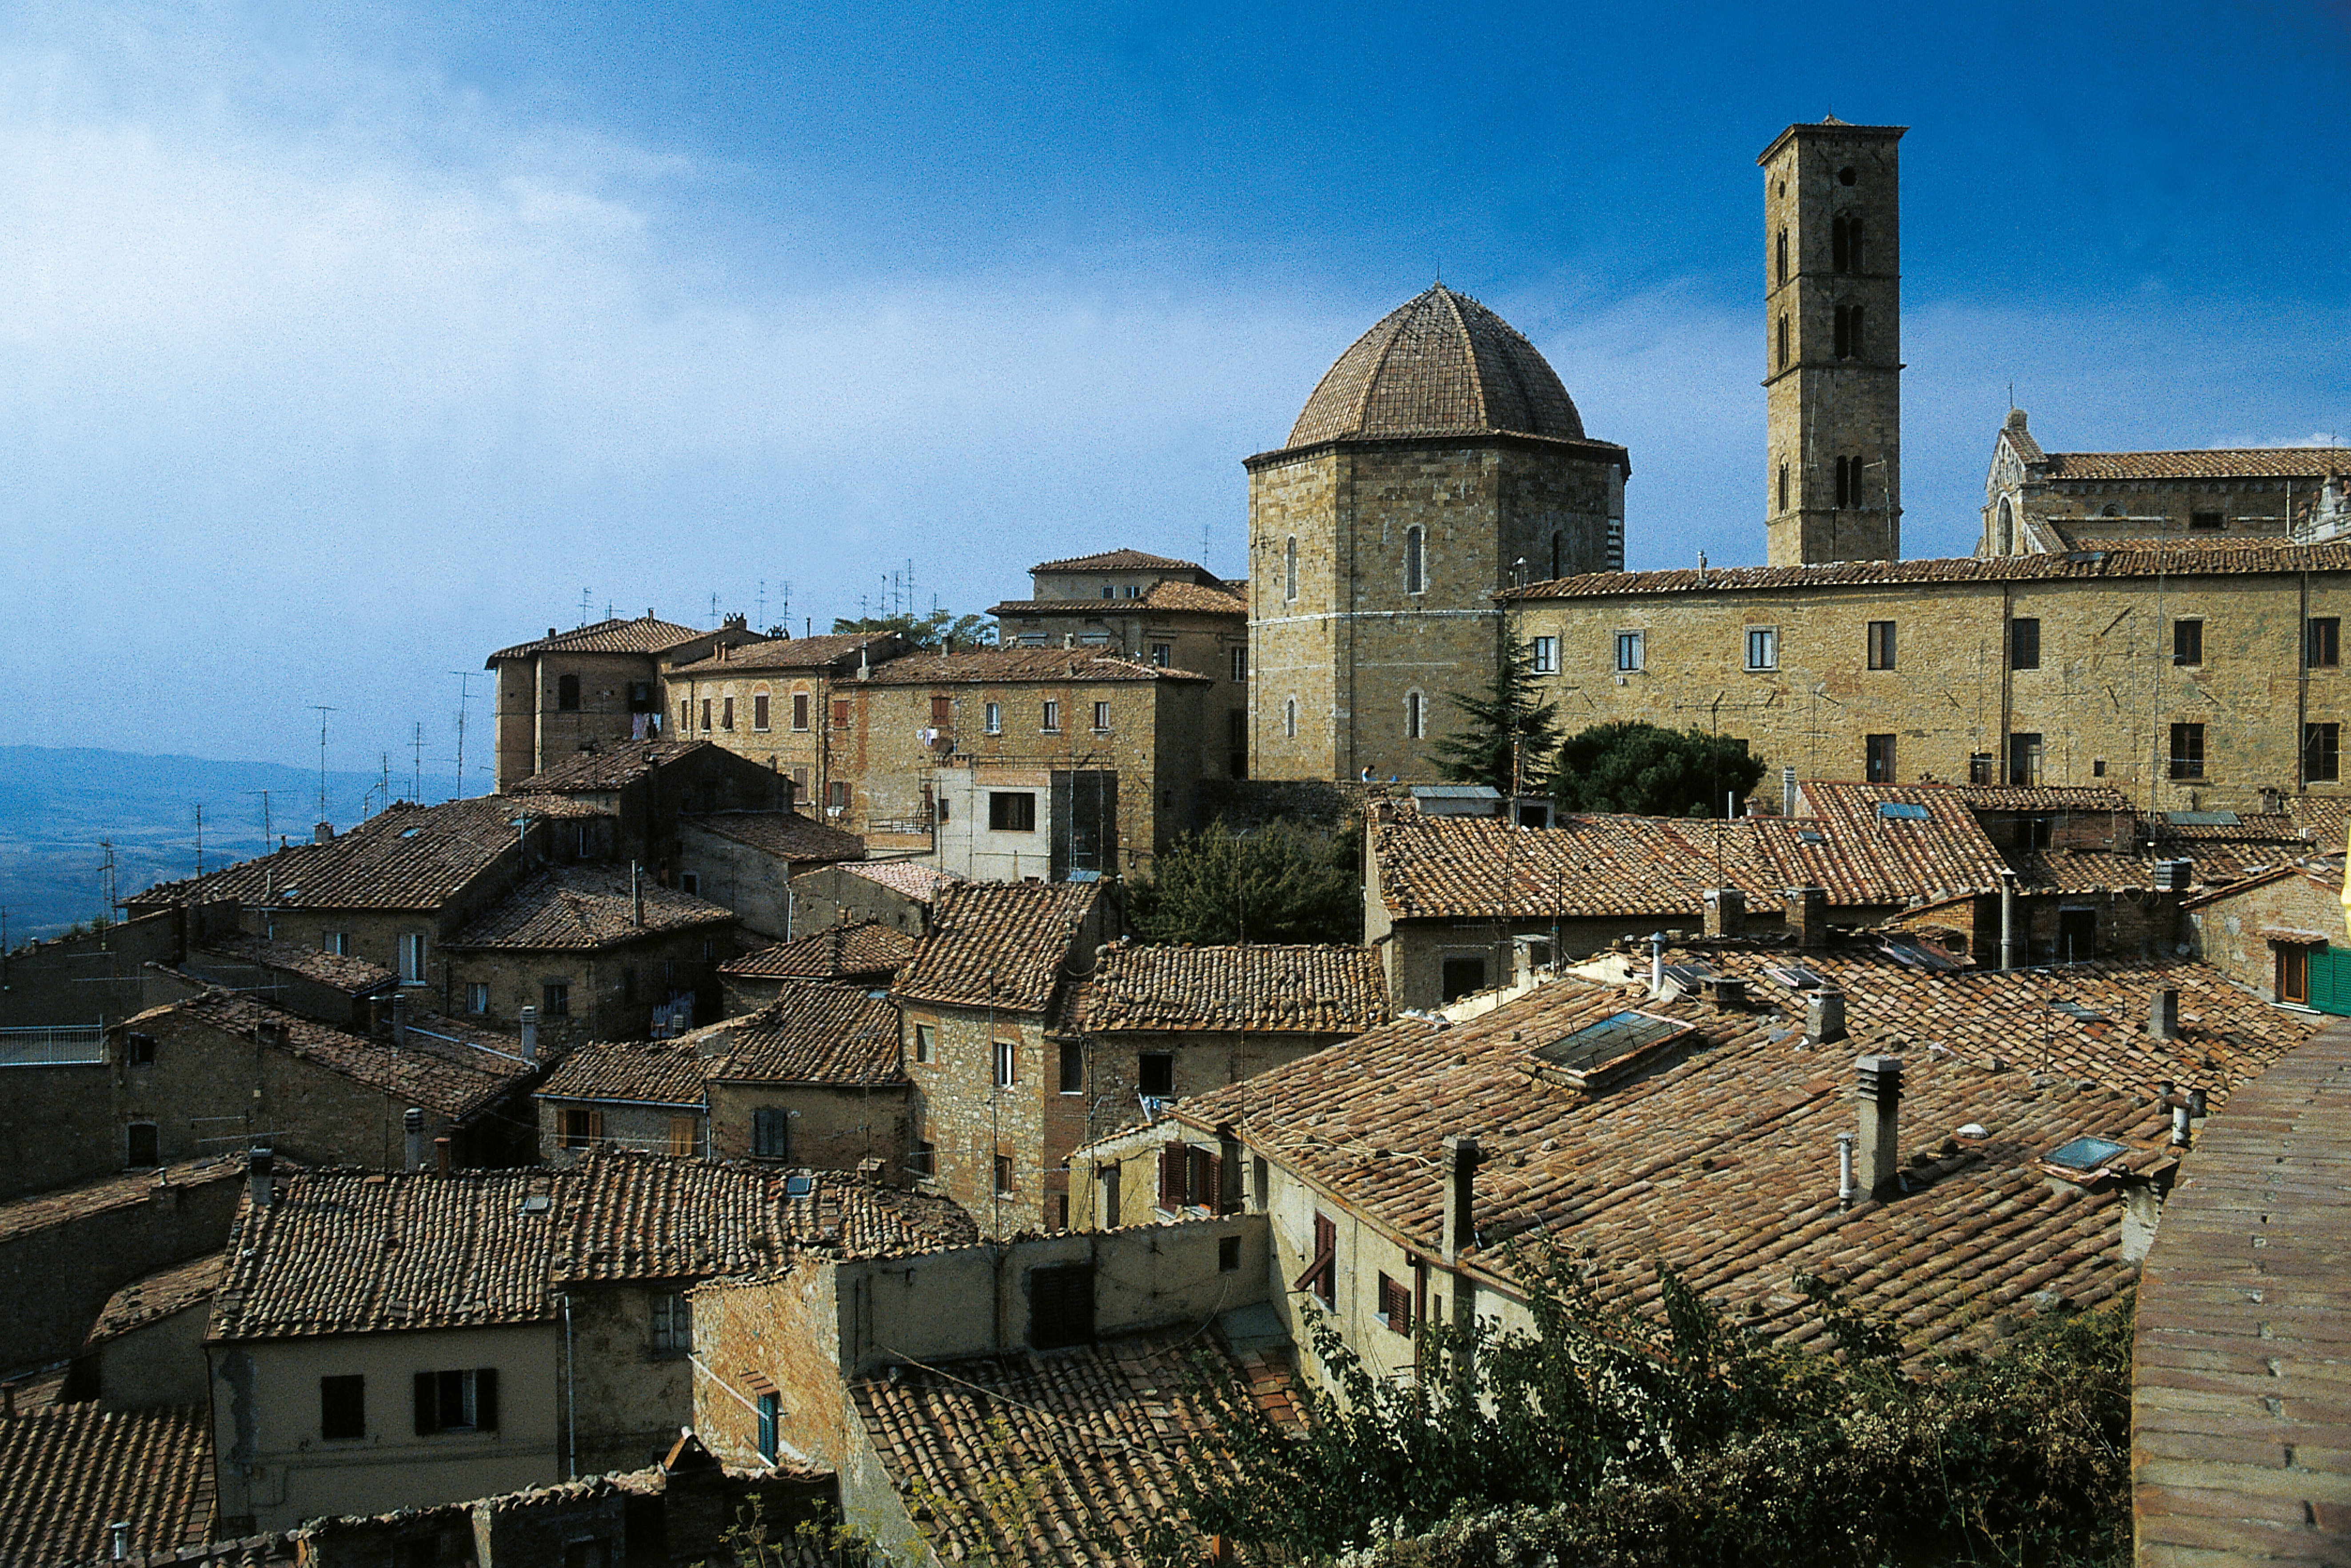
architecture, town, building, summer, village, holiday, landmark, italy, tuscany, fortification, tourism, ruins, homes, monastery, scan, history, campanile, basilica, middle ages, facades, city wall, ancient rome, historic site, ancient history, human settlement